Gavin Harrison

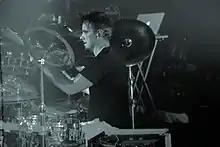
Harrison with Porcupine Tree during concert in Kraków, 2007

In 2007, Harrison began a long term collaboration with singer/extended range bass player 05Ric, which led to the release of three CDs, "Drop" (2007), "Circles" (2009) and "The Man Who Sold Himself" (2012).